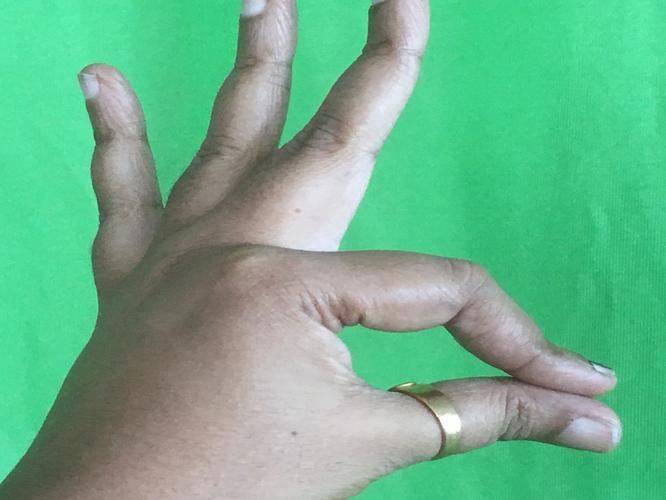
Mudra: Hamsasyam
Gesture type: single_hand